Friedrichshafen Stadt station

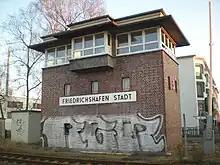
Electromechanical signal box to the west of the platforms

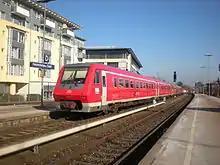
IRE service to Ulm with class 611

Until 28 November 2004, signals and switches at the station were controlled by three electro-mechanical signal boxes of a class introduced by Siemens & Halske in 1912, which became operational in 1930, 1947 and 1953. Since 28 November 2004, the station has been controlled by an electronic interlocking built by Lorenz.